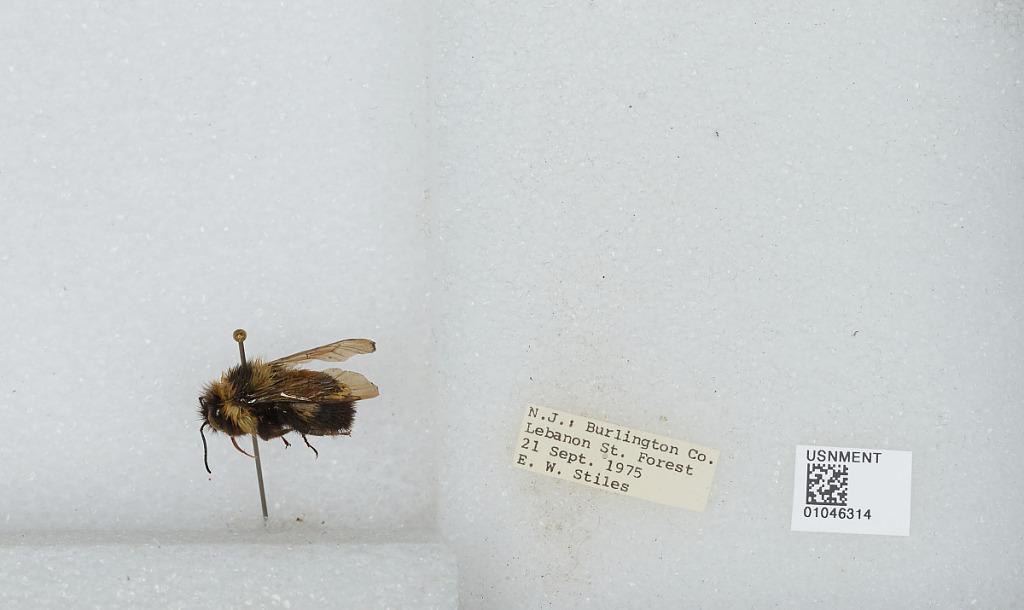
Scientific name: Bombus sp.
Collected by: E. Stiles
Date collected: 1975-9-21
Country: United States
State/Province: New Jersey
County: Burlington
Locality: Lebanon State Forest
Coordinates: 39.895, -74.575